Brazilian Wrestling Federation

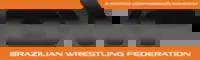

Brazilian Wrestling Federation (BWF) is a Brazilian professional wrestling association, the largest in the country. The federation holds one internet show, the BWF Telecatch. The company was founded with the mission to revive the popularity of Pro Wrestling and Telecatch in Brazil.